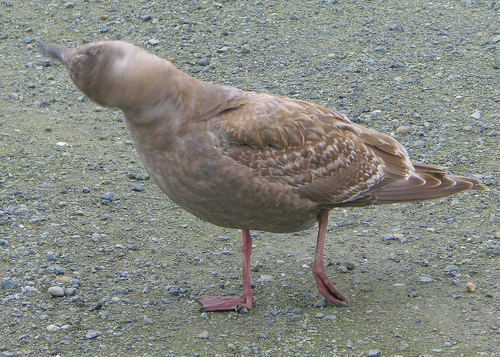
this bird has a thin, narrow beak with dark orange tarsus and feet.
this is a grey bird with brown wings and a pointy beak.
this bird has a large head compared to its body size and brown and white patterned feathers covering the rest of its body.
a large brown bird with brown and white feathers in its wings.
this larger bird is brown and has webbed feet
this bird has wings that are gray and has orange feet
this bird has grey and brown secondaries, and grey and a brown speckled chest, vent and belly.
this bird has wings that are brown and has a long bill
this bird is brown in color, and has a brown beak.
this bird has a brown back, with dark orange feet.
Species: Northern Fulmar